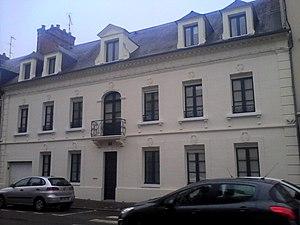
Evreux est une commune française, préfecture du département de l’Eure en Normandie, arrosée par l'Iton. Antique siège épiscopal, capitale du comté d'Évreux, pairie et duché-pairie, confié notamment aux ducs de Bouillon, sa proximité avec Paris en a toujours fait un site stratégique. La ville donna son nom à une branche capétienne ayant régné en Navarre espagnole : les Évreux-Navarre.